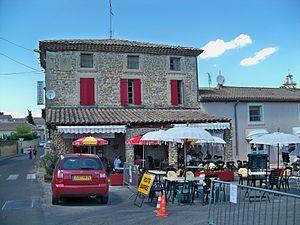
bistrot de Pays à Bouchet, Drôme, France
En France, on désigne par vallée du Rhône la région située de part et d'autre du Rhône, en aval de Lyon, dans le sud-est de la France. C'est une région agricole française selon le classement de l'Insee. Elle se subdivise en plaine irriguée de la Crau, plaine maraîchère du Comtat Venaissin, coteaux viticoles produisant des vins AOC de renommée mondiale sur les rives droite et gauche du fleuve, polyculture de la Drôme provençale, grandes cultures de la plaine valentinoise, vergers de l’Isère, prairies des vallées de la Galaure et de l’Herbasse.
Bouchet est une commune française située dans le département de la Drôme en région Auvergne-Rhône-Alpes.